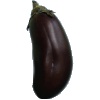
Label: eggplant